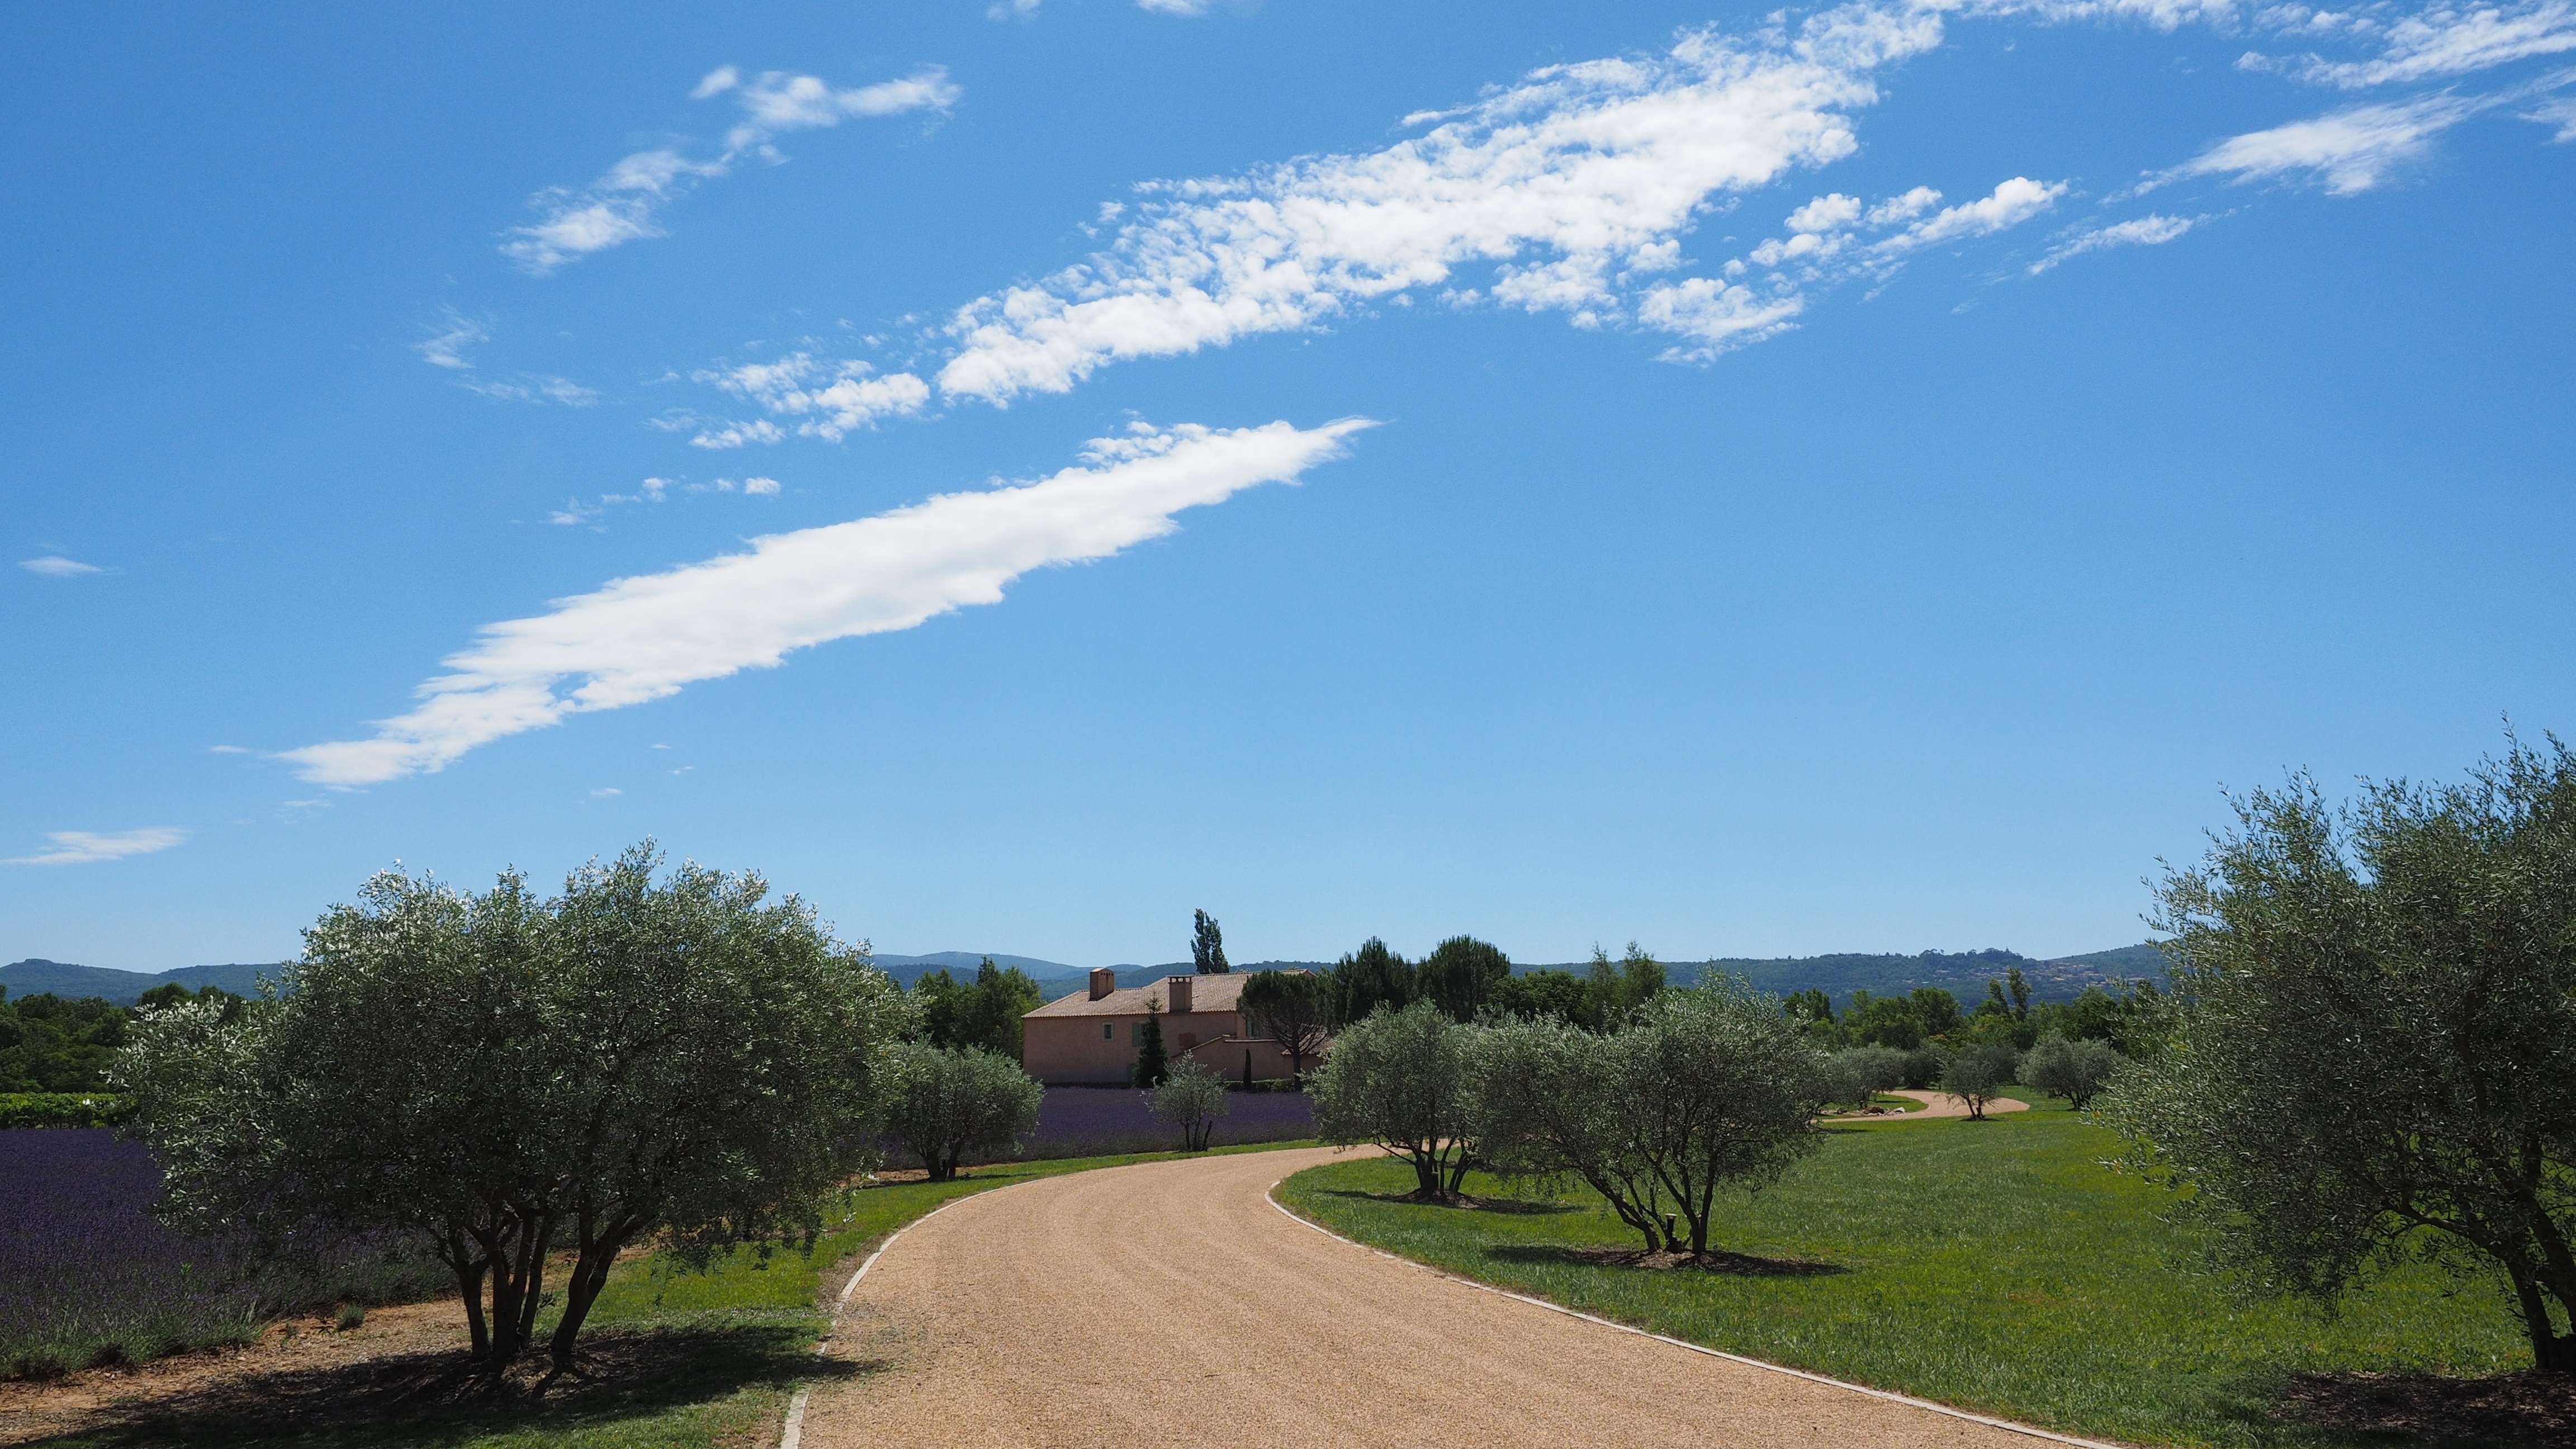
landscape, tree, sky, field, farm, meadow, hill, france, ranch, property, lavender, plain, lavender field, provence, estate, away, real estate, rural area, olive trees, auberge du fiacre, goult, d900, residential area, land lot